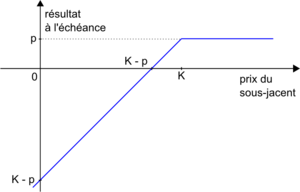
En finance, une option est un produit dérivé qui établit un contrat entre un acheteur et un vendeur. L'acheteur de l'option obtient le droit, et non pas l'obligation, d'acheter ou de vendre un actif sous-jacent à un prix fixé à l'avance, pendant un temps donné ou à une date fixée. Ce contrat peut se faire dans une optique de spéculation sur le prix futur de l'actif sous-jacent, ou d'assurance contre une évolution défavorable de ce prix. L'actif sous-jacent peut par exemple être une action, une obligation, un taux de change entre deux devises, une matière première ou encore un contrat à terme sur n'importe lequel de ces produits.
En finance, une stratégie optionnelle consiste à acheter et/ou vendre plusieurs options et éventuellement de l'actif sous-jacent, dans le but de bénéficier des mouvements, ou de leur absence, anticipés du marché du sous-jacent ou de celui de la volatilité. Les possibilités n'ont comme limite que l'imagination des acteurs des marchés. Nous n'aborderons ici que les plus courantes à base d'options vanille.
Le put ou l'option de vente est une option contractuelle de vente par laquelle deux parties s'accordent pour échanger un actif à un prix fixé à une date prédéterminée. Une partie, l'acheteur du put, a le droit de vendre l'actif sous-jacent au prix d'exercice dans les délais spécifiés tandis que l'autre partie, le vendeur du put, a l'obligation de racheter cet actif au prix d'exercice si l'acheteur décide d'exercer l'option.